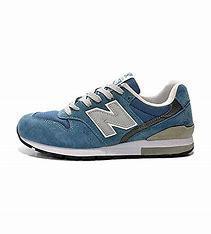
Brand: New
Model: Balance New Balance 996 Series